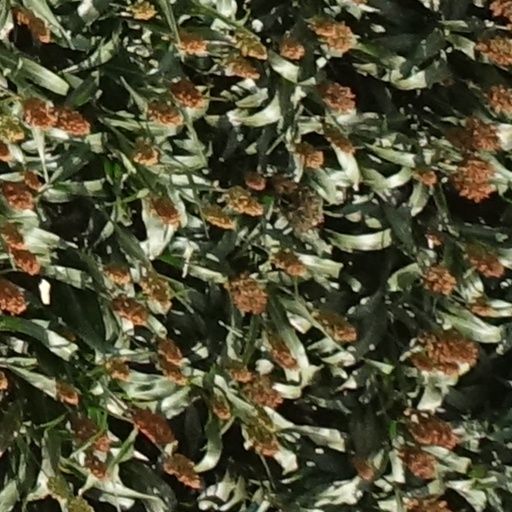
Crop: sorghum